1214

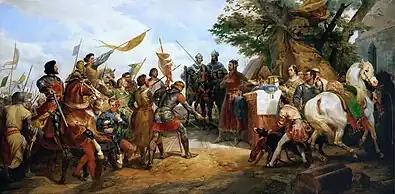
King Philip II of France (right) accepts the surrender at the Battle of Bouvines

Year 1214 (MCCXIV) was a common year starting on Wednesday of the Julian calendar, the 1214th year of the Common Era (CE) and "Anno Domini" (AD) designations, the 214th year of the 2nd millennium, the 14th year of the 13th century, and the 5th year of the 1210s decade.